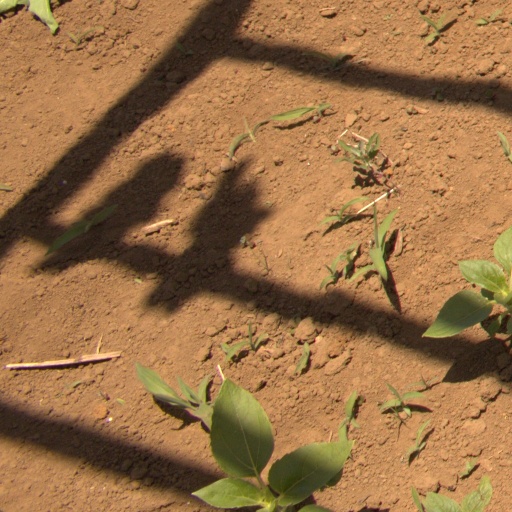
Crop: Jerusalem artichoke